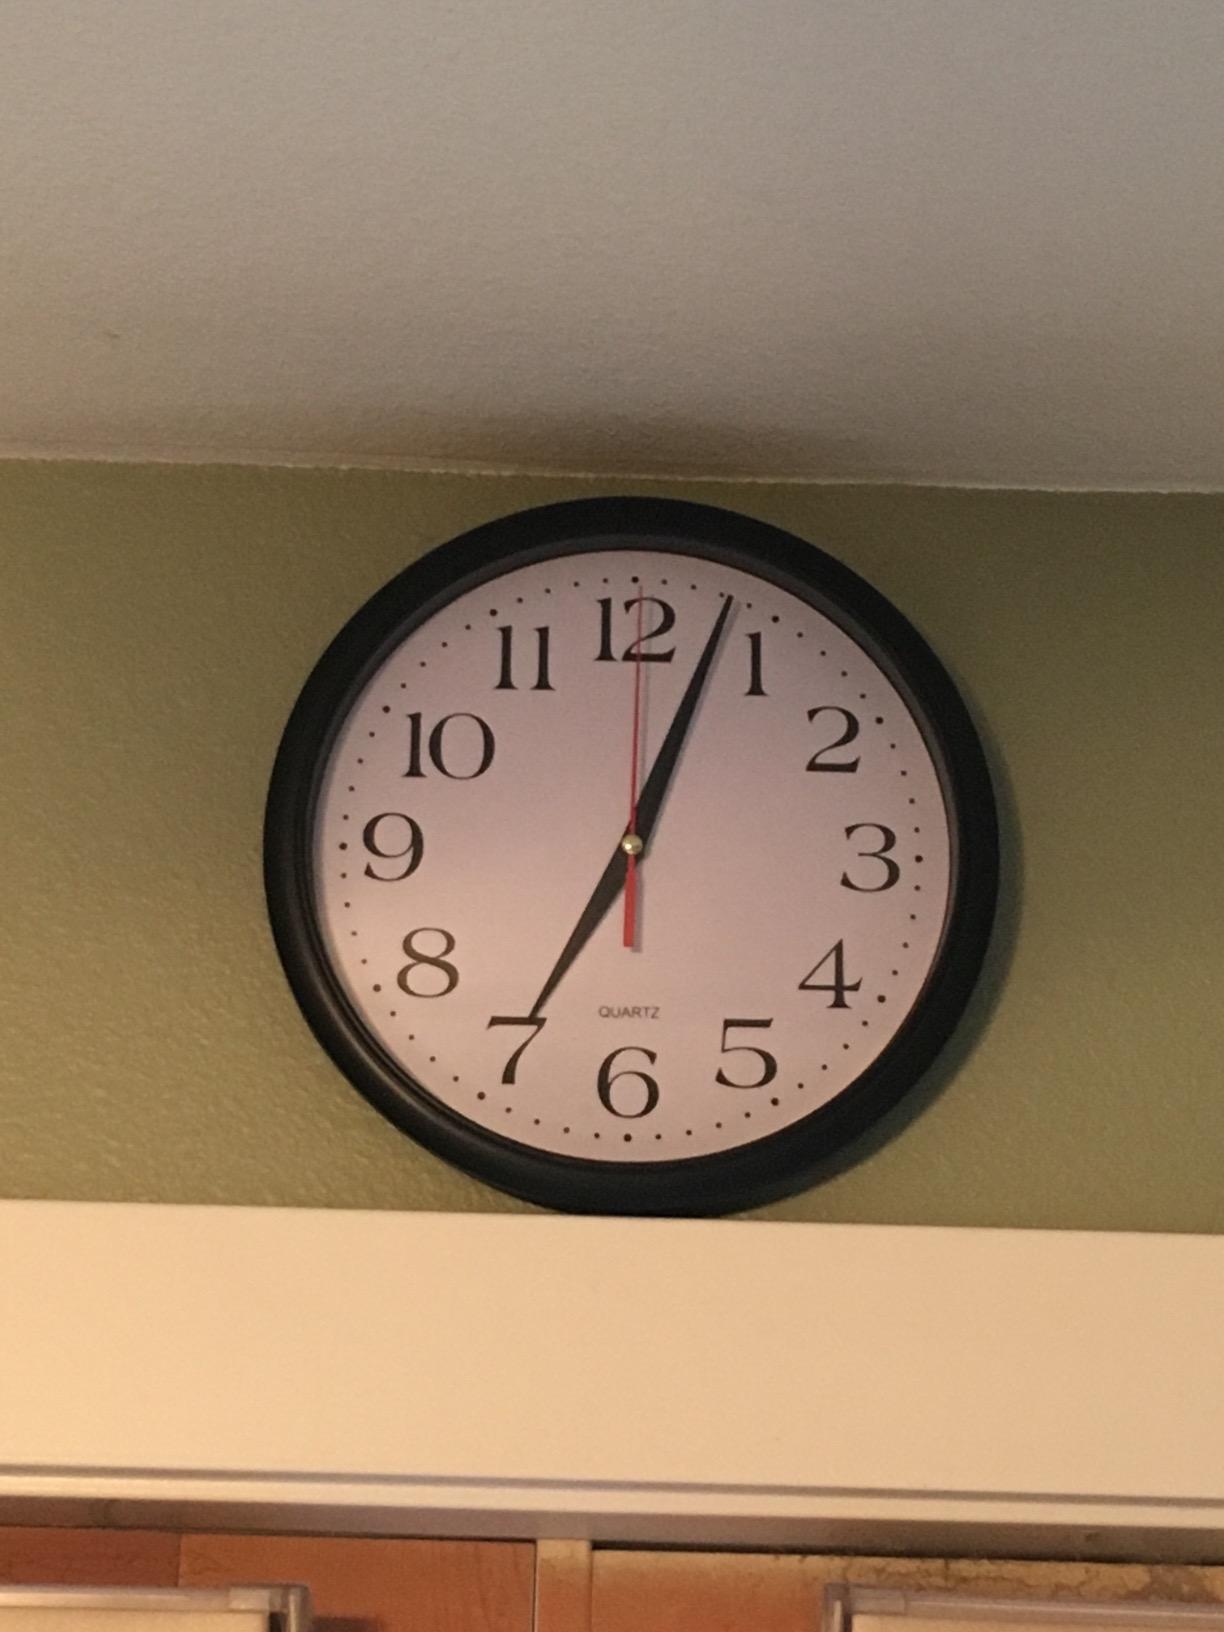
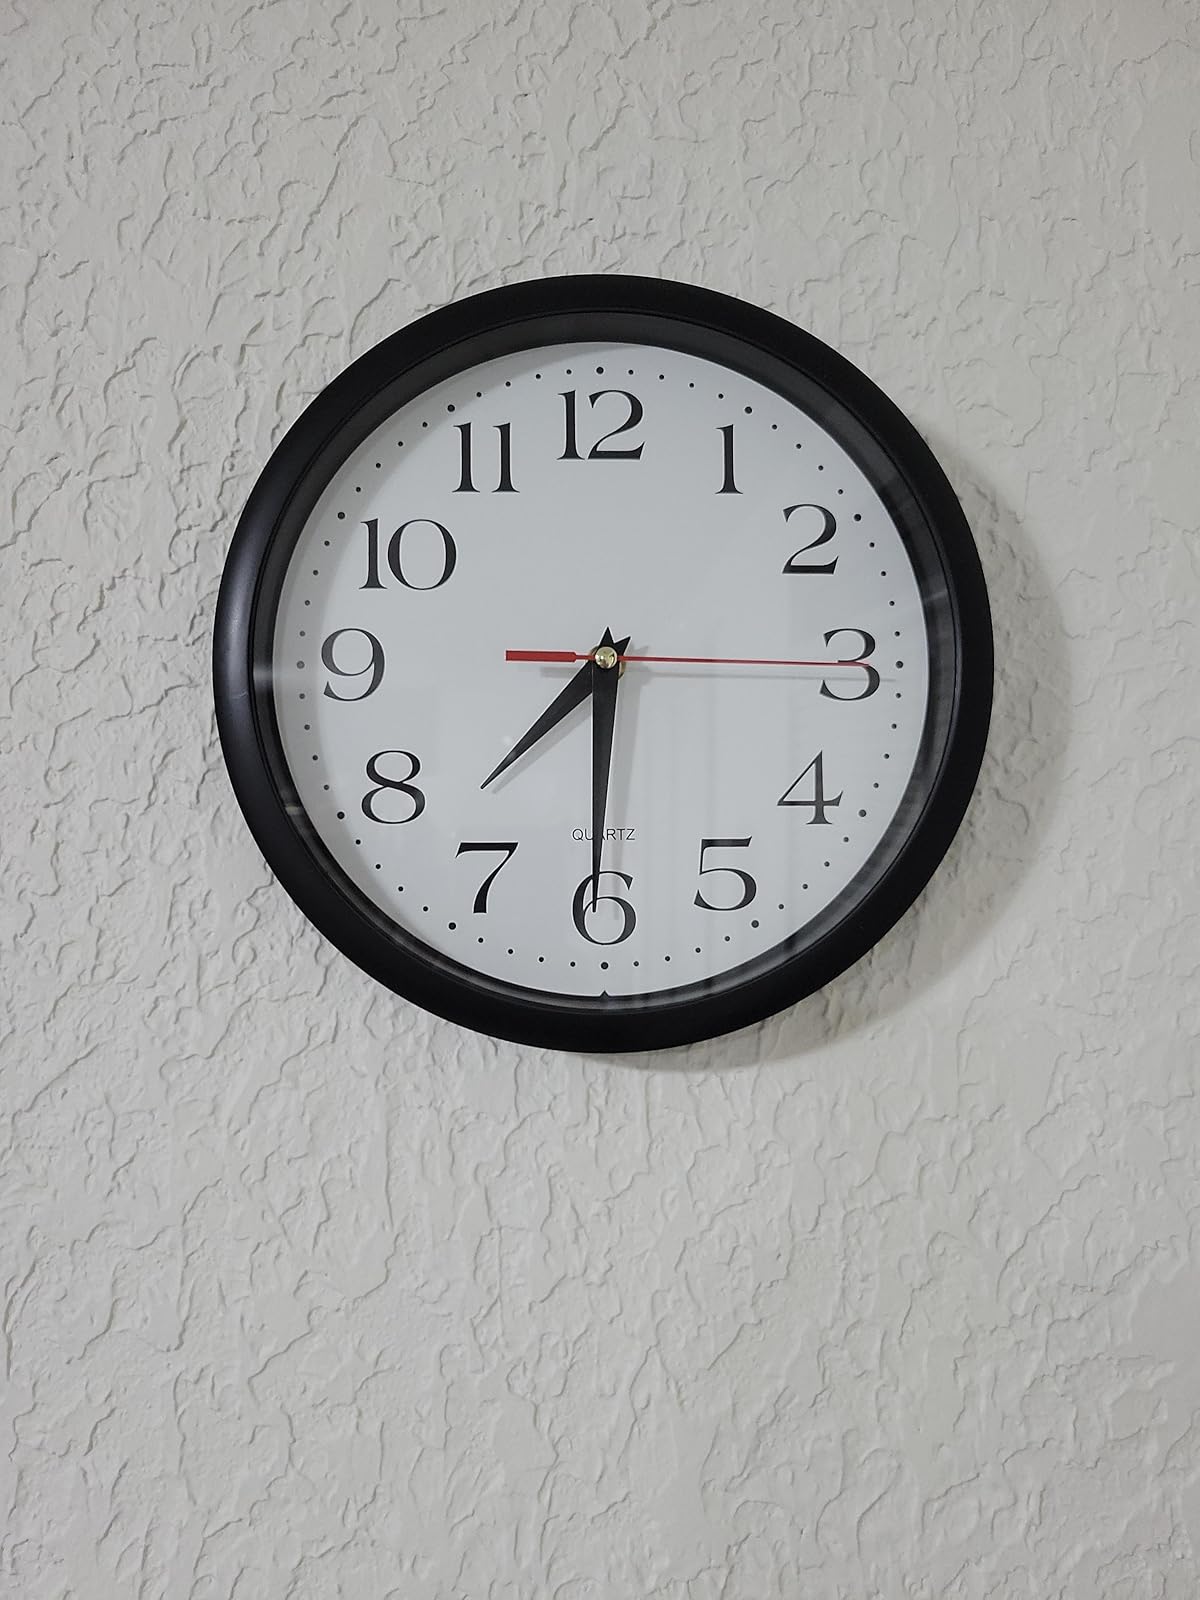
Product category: clock
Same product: yes